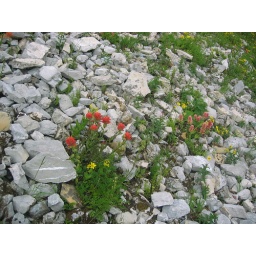
red flower growing in the pebbles